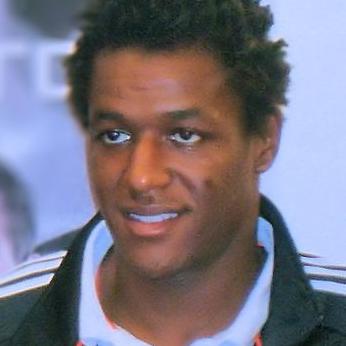
Age: 21